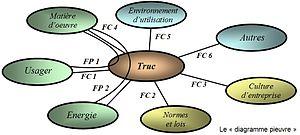
schéma réalisé sous Word
L’analyse fonctionnelle est une démarche qui « consiste à rechercher et à caractériser les fonctions offertes par un produit pour satisfaire les besoins de son utilisateur. »
Le cahier des charges fonctionnel est un document formalisant un besoin, en détaillant les fonctionnalités attendues d'un système, d'un produit ou d'un service ainsi que les contraintes auxquelles il est soumis.